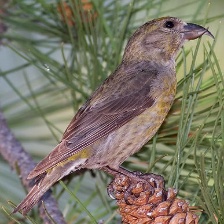
Species: RED CROSSBILL
Scientific name: LOXIA CURVIROSTRA